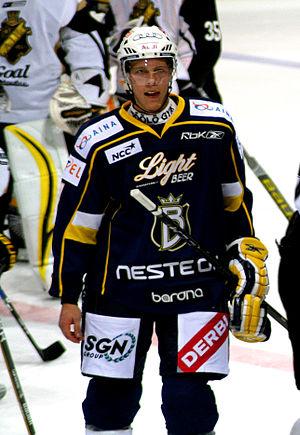
Ari Gröndahl est un joueur professionnel finlandais de hockey sur glace. Il joue en ce moment pour l'organisation du Sport Vaasa en Mestis, le deuxième niveau de compétition en Finlande.